Ischiolepta

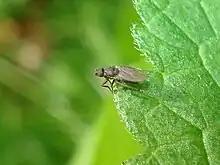
Ischiolepta

Ischiolepta is a genus of flies belonging to the family lesser dung flies.